Japanese boar

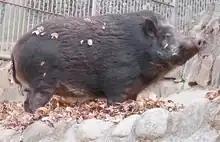
Japanese boar at Tama Zoo

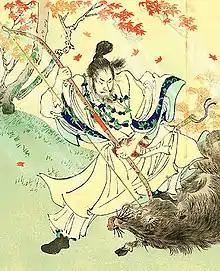
Emperor Yūryaku hunts a wild boar

It features prominently in Japanese culture, where it is widely seen as a fearsome and reckless animal, to the point that several words and expressions in Japanese referring to recklessness include references to boars. The boar is the last animal of the oriental zodiac, with people born during the year of the Pig being said to embody the boar-like traits of determination and impetuosity.